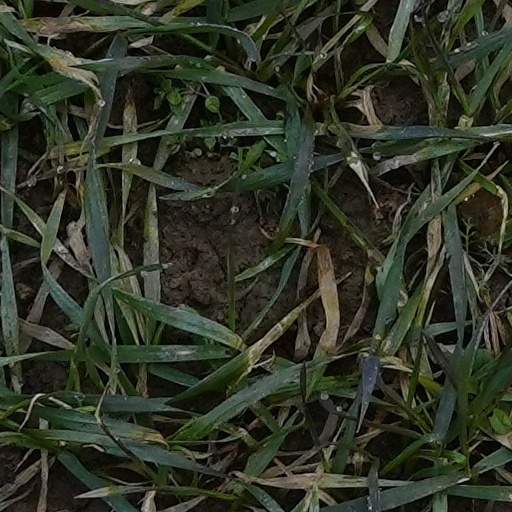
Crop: wheat